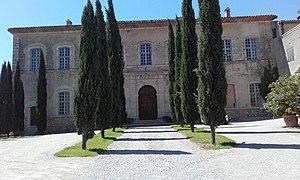
Var, Moissac-Bellevue, Château, façade entrée principale.
Le château de Moissac est situé sur la commune française de Moissac-Bellevue, dans le département du Var en région Provence-Alpes-Côte d’Azur.